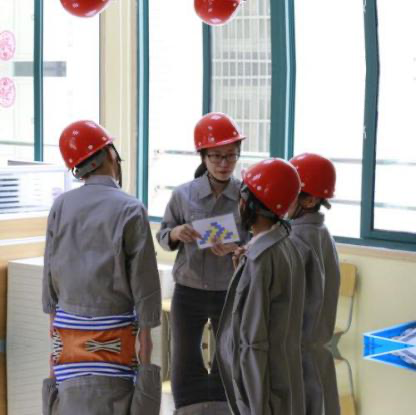
Objects in the image:
label: helmet
label: helmet
label: helmet
label: helmet
label: helmet
label: helmet